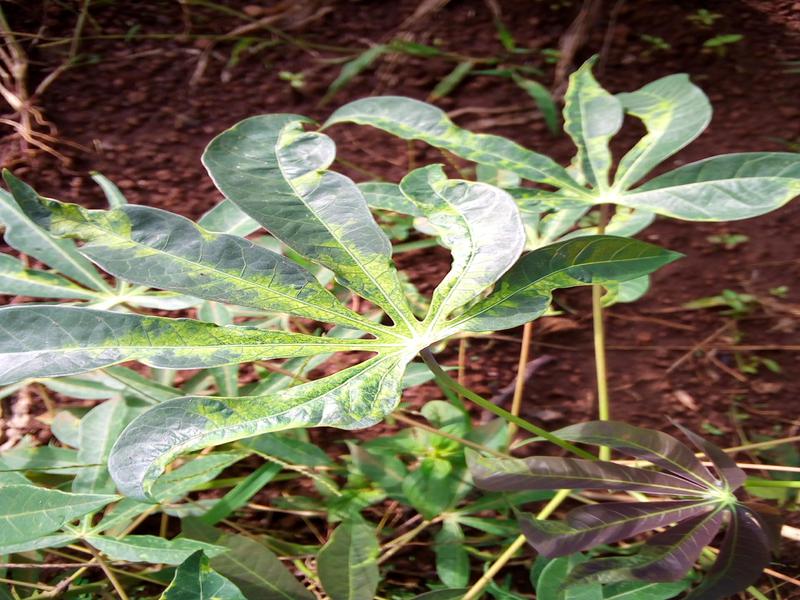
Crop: cassava
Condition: mosaic_disease